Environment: real
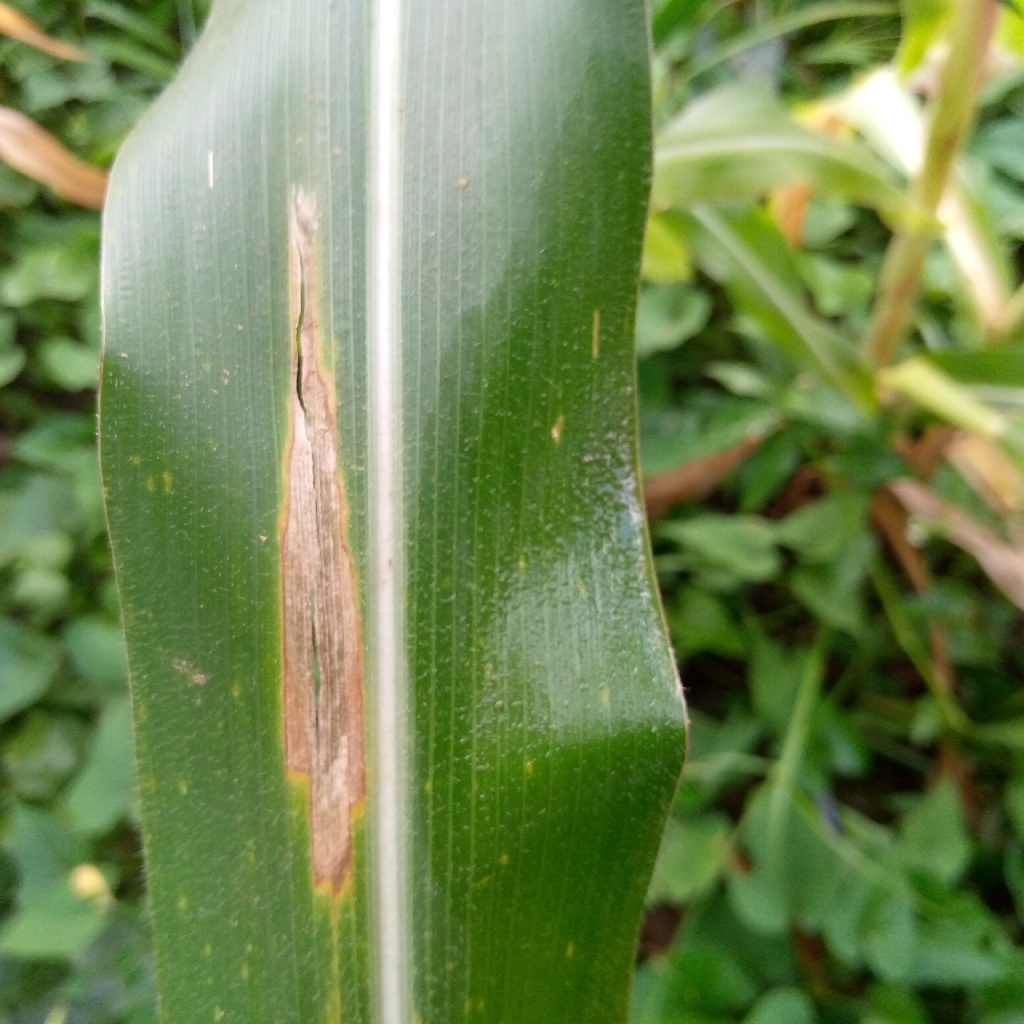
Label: northern_corn_leaf_blight